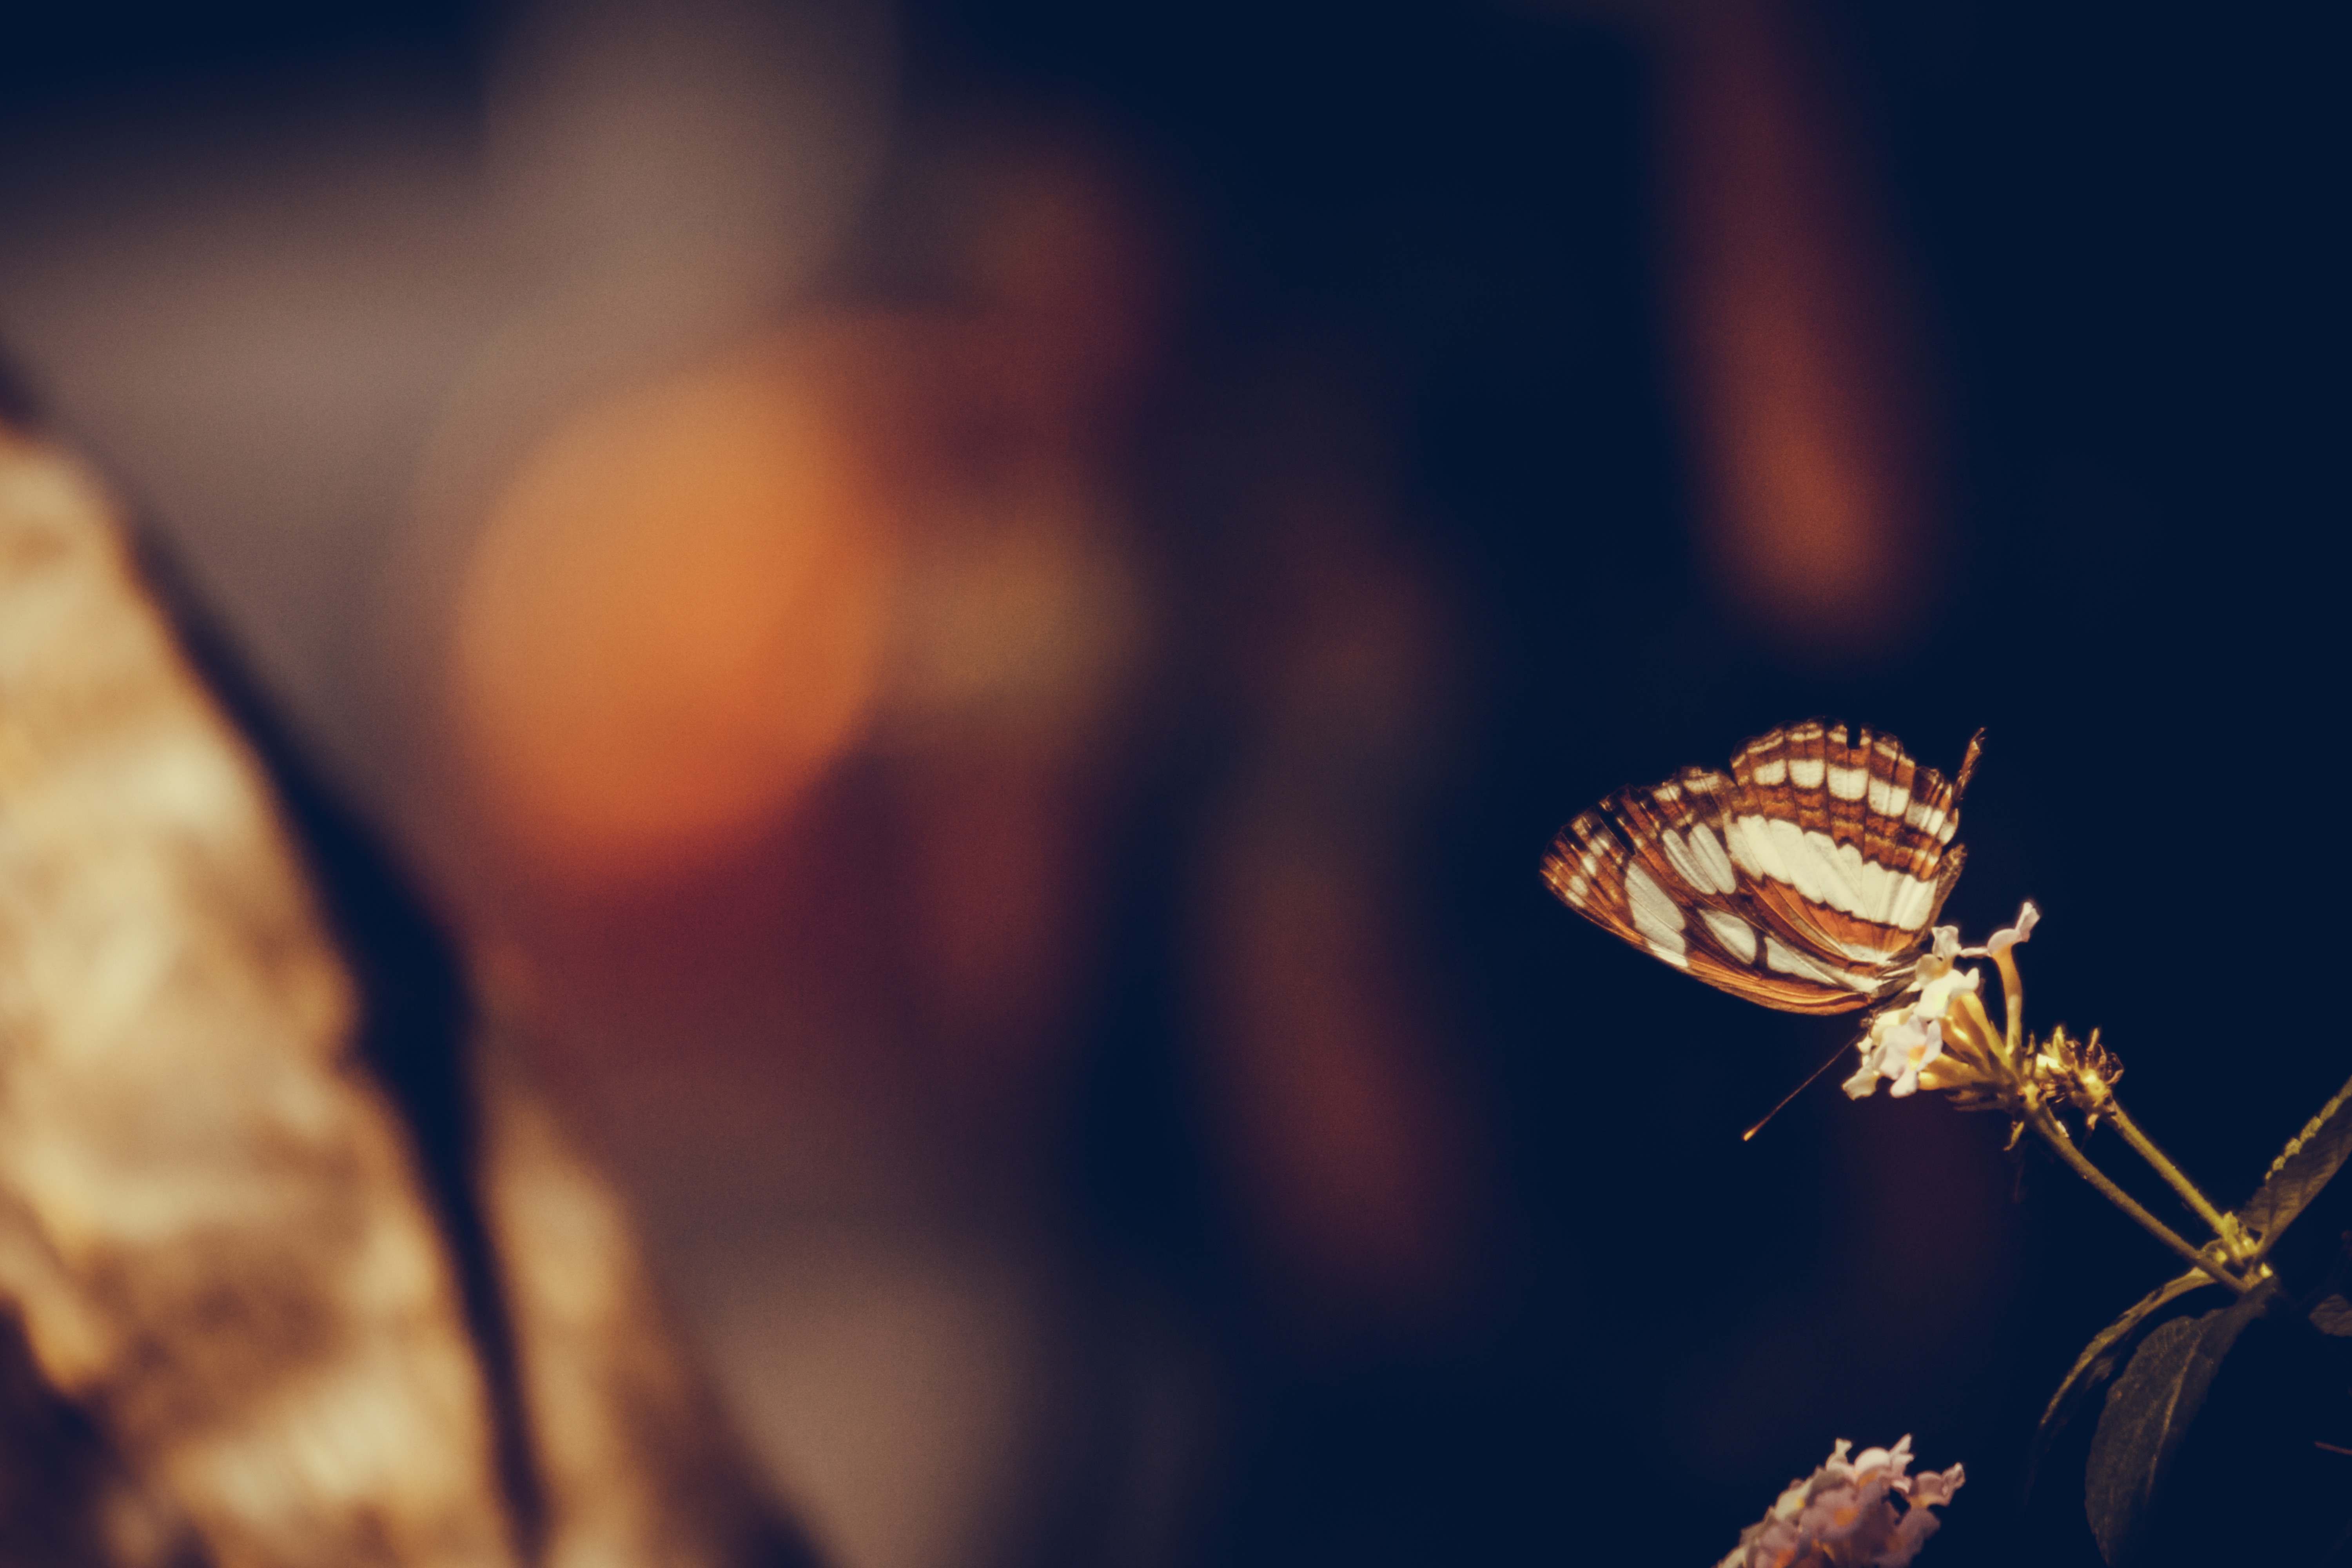
nature, light, night, photography, sunlight, leaf, flower, reflection, insect, autumn, darkness, invertebrate, close up, macro photography, computer wallpaper